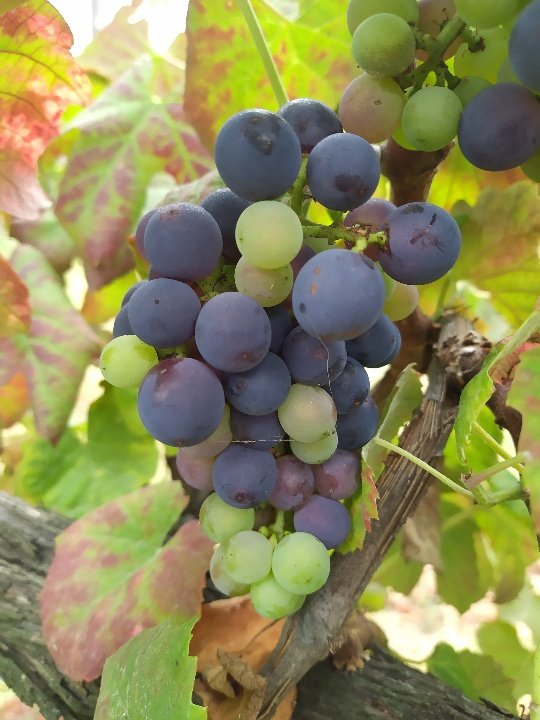
Berries visible: 48
Grape clusters: 2